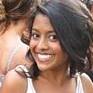
Age: 26